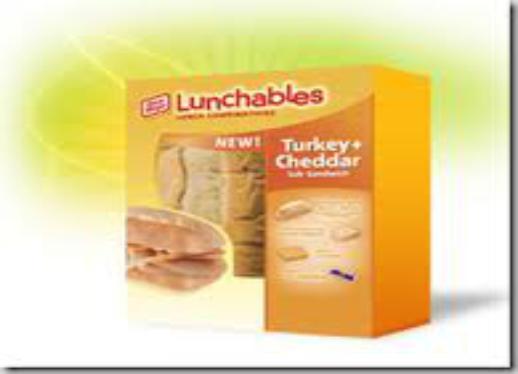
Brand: Lunchables
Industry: Food